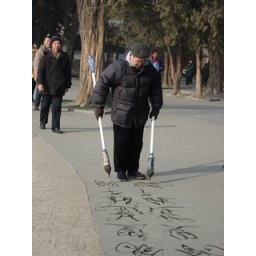
This man has been practicing his Caligraphy by the lake using his water brushes for many years!